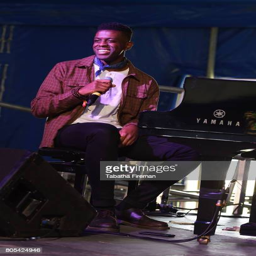
person perform on day of festival